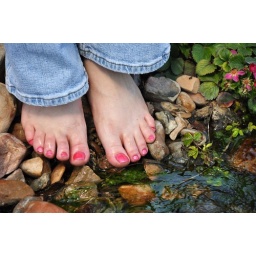
Toes in the water pink flowers